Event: Nepal Earthquake
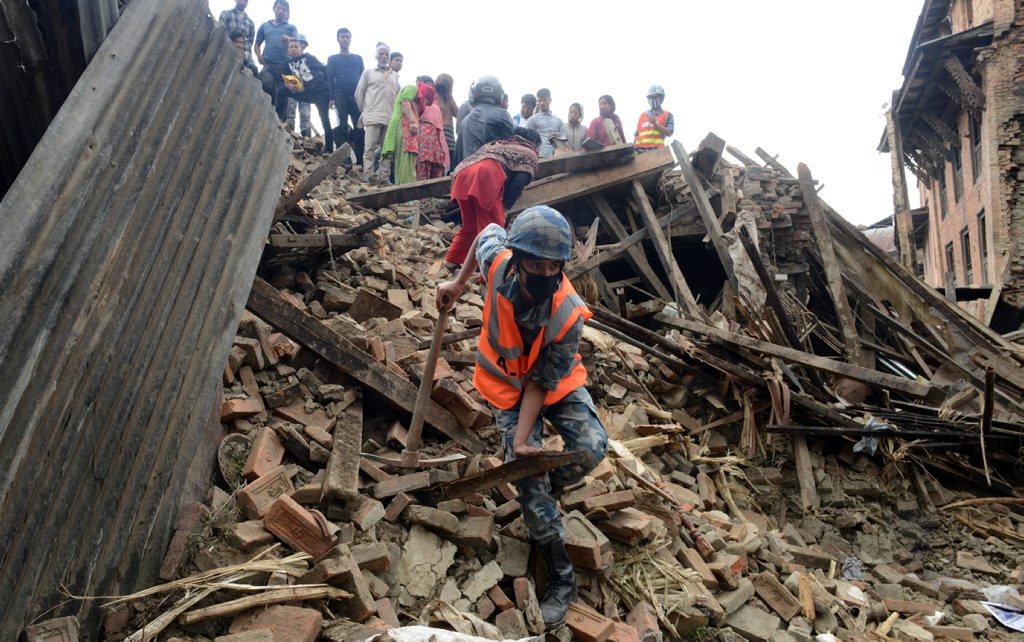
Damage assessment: damage